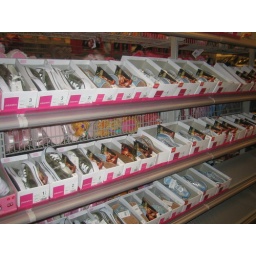
Ashley Tisdale mini pamphlets were placed in shoe boxes in the girls/teen section at Super Target shoe section!